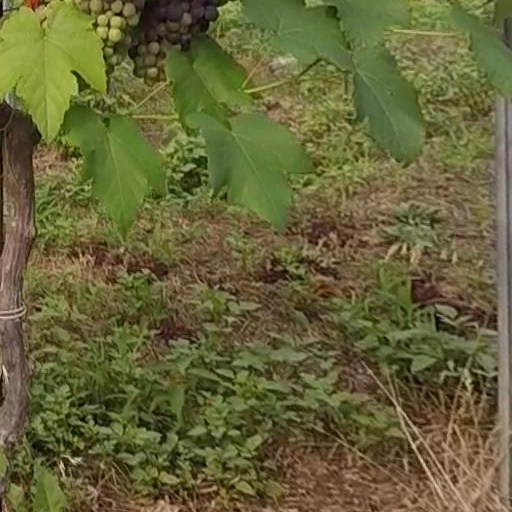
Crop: grape